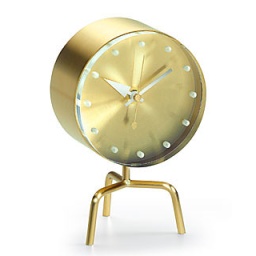
It looks like that little machine in Transformers. It could go on my mahogany desk with my grown up papers. lol